Surtr

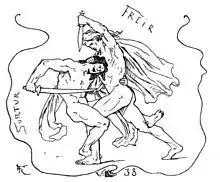
The battle between Surtr and Freyr at Ragnarök, illustration (1895) by Lorenz Frølich

Scholar Rudolf Simek theorizes that "the concept of Surtr is undoubtedly old", citing examples of Surtr being mentioned in works by the 10th century skalds Eyvindr skáldaspillir and Hallfreðr vandræðaskáld, in poems collected in the "Poetic Edda", and that the name of the volcanic caves Surtshellir in western Iceland was already recorded in the manuscript. Simek notes that jötnar are usually described as living to the east in Old Norse sources, yet Surtr is described as being from the south, and that this "surely has to do with his association with fire and heat". Simek says that "in Iceland Surtr was obviously thought of as being a mighty giant who ruled the powers of (volcanic) fire of the Underworld", and Simek theorizes that the notion of Surtr as an enemy of the gods likely did not originate in Iceland. Simek compares Surtr to the jötnar Eldr, Eimnir, Logi, and Brandingi, noting that they all appear to be personifications of fire.